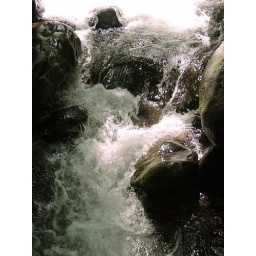
water flowing vigorously over rocks